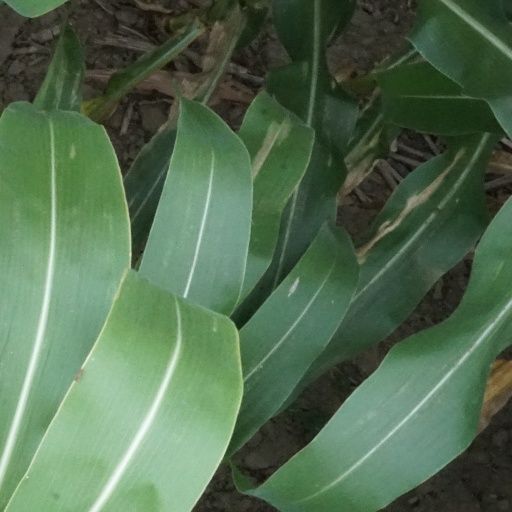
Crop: maize; corn